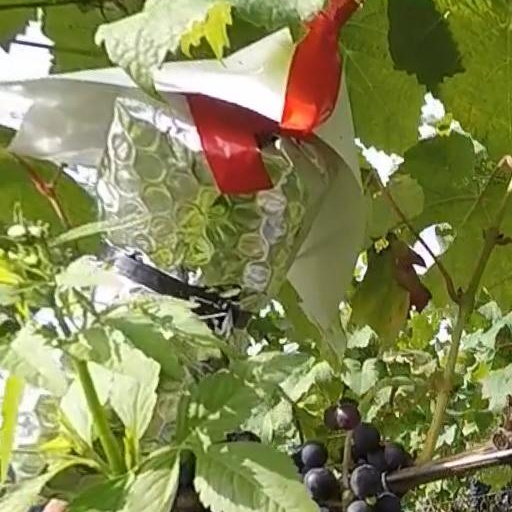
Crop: grape